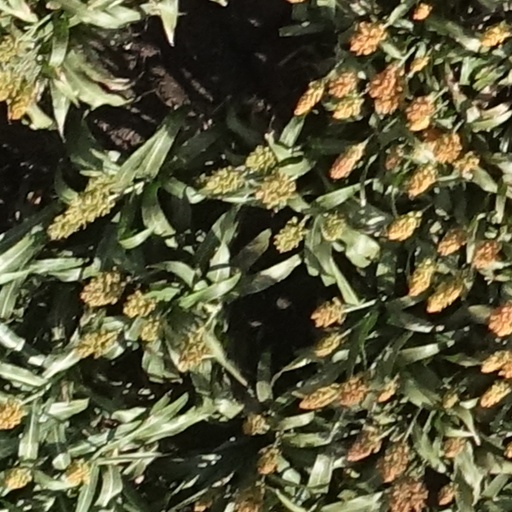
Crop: sorghum